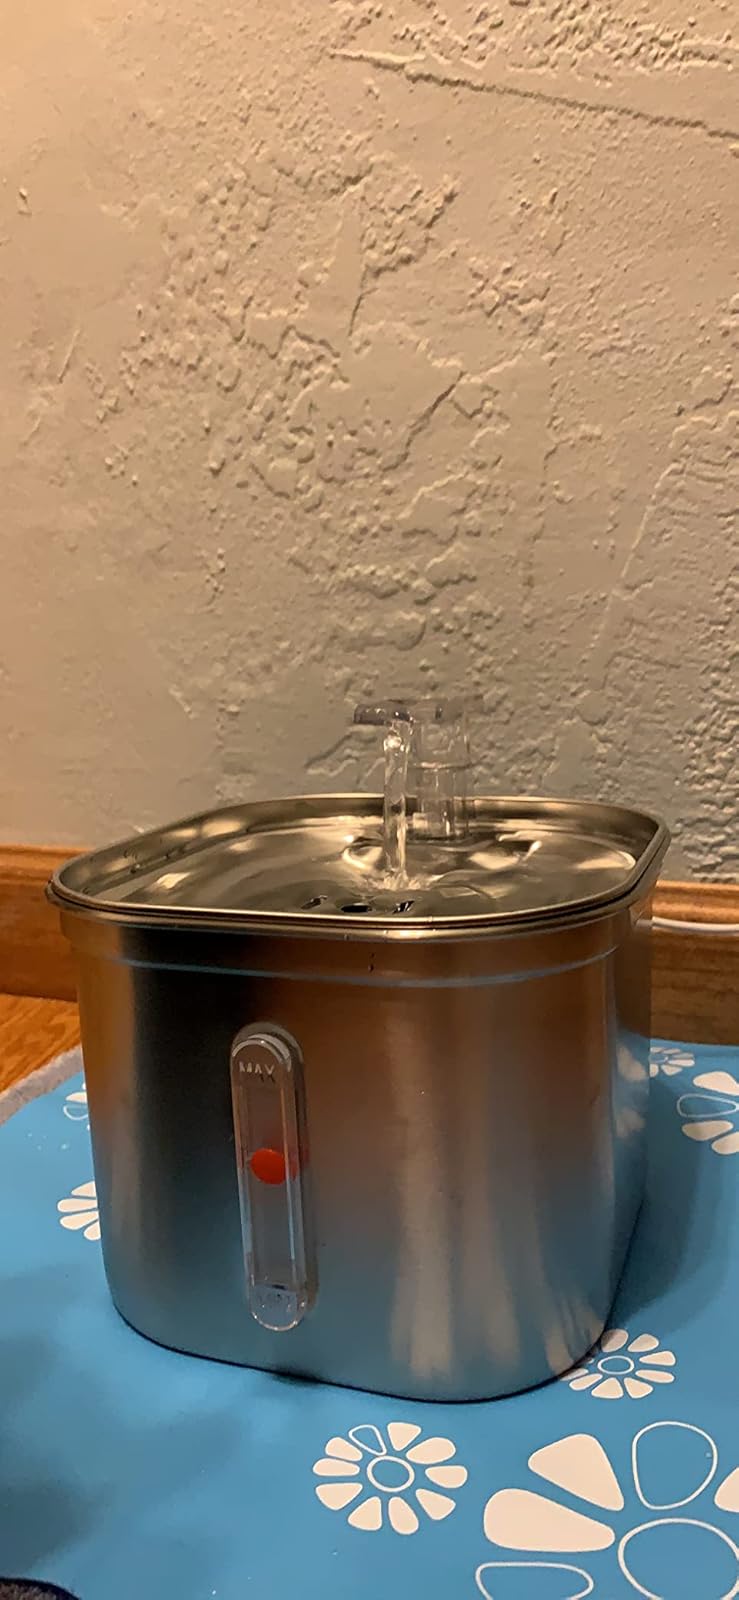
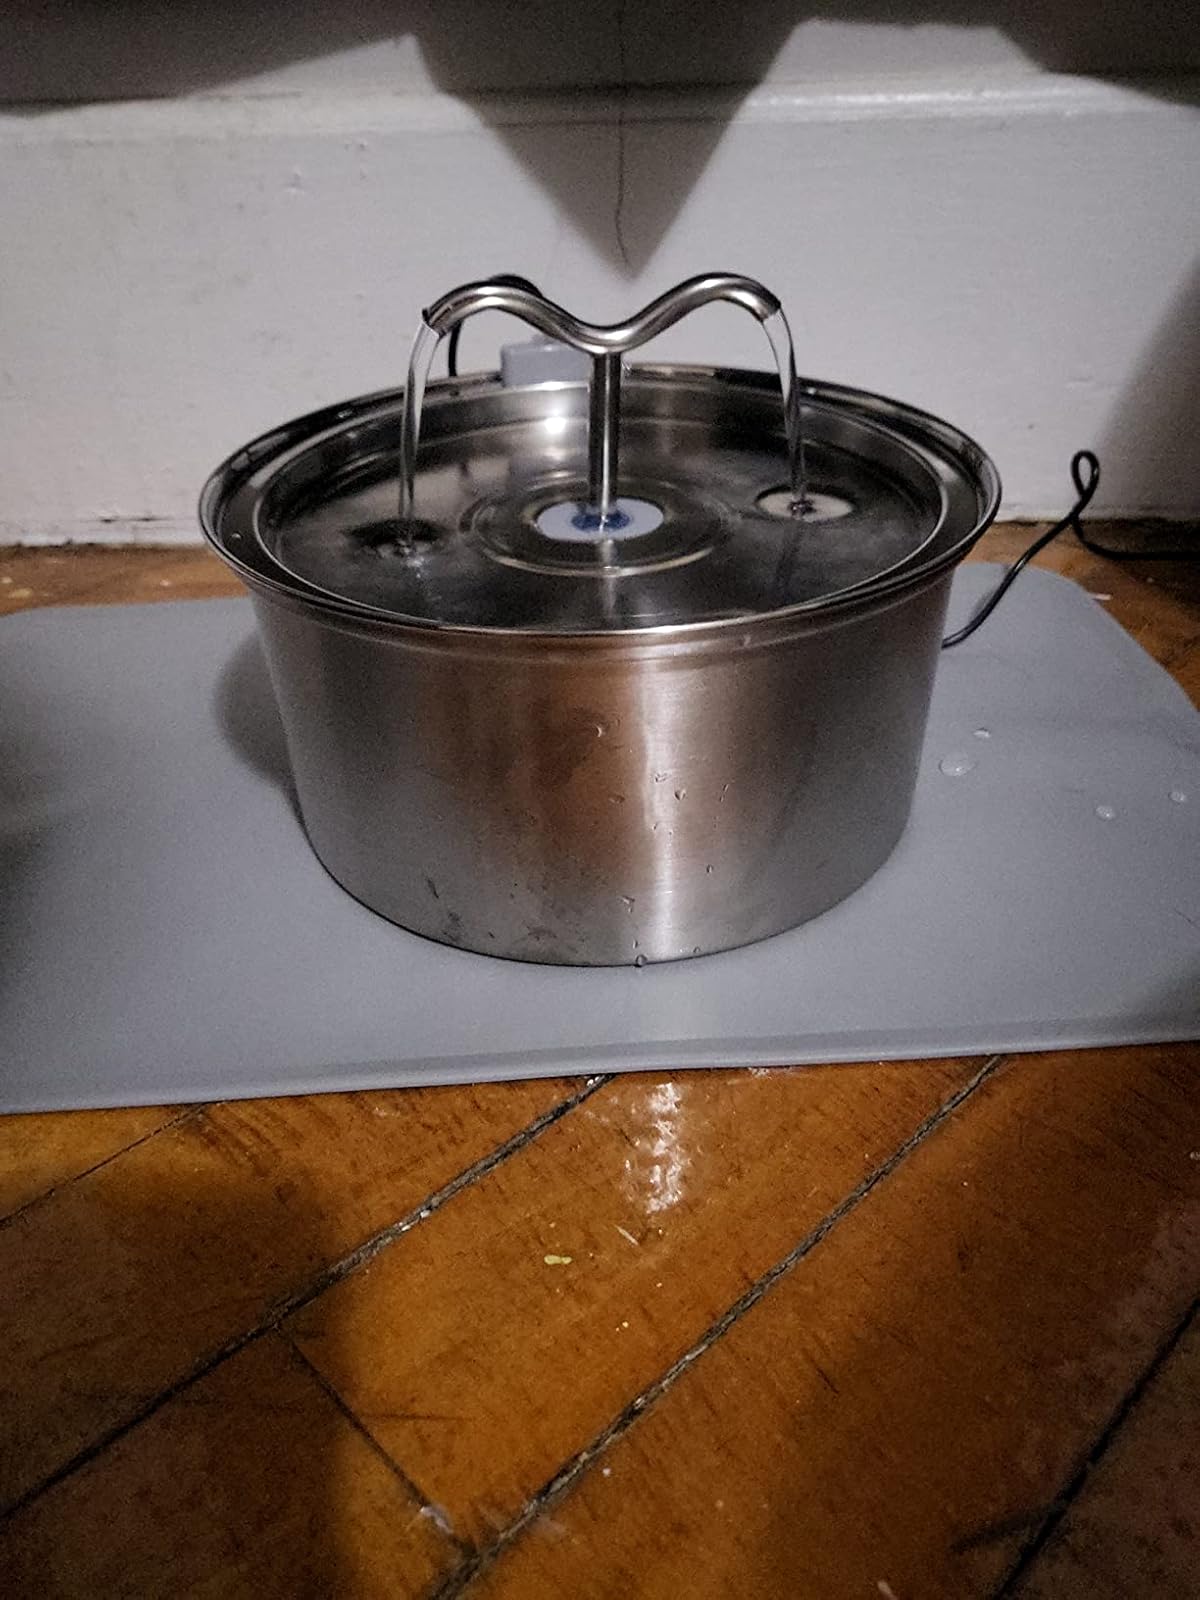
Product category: items_bowl
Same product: no